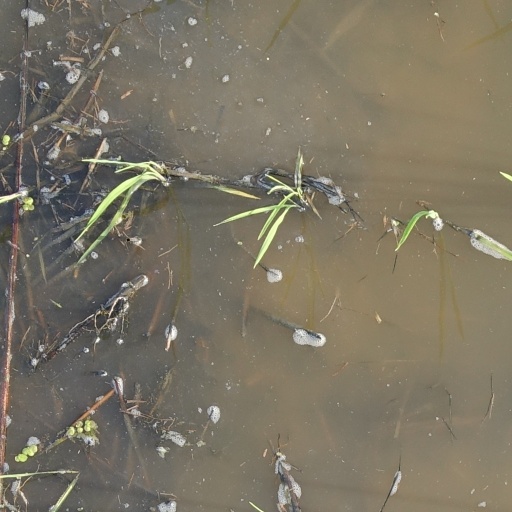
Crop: rice